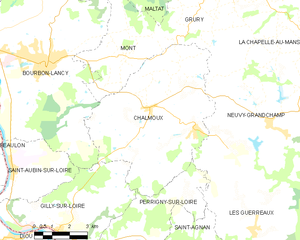
Carte des communes françaises